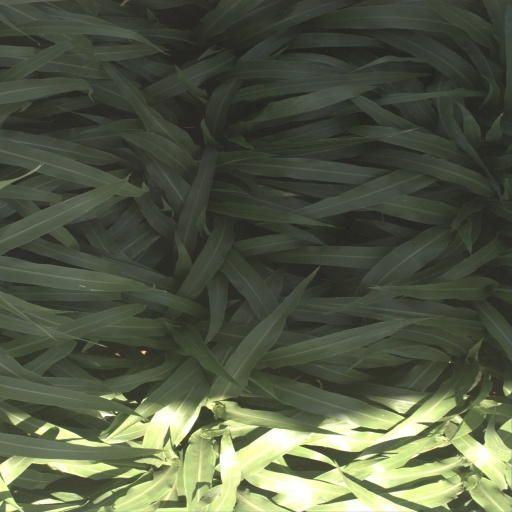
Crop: sorghum